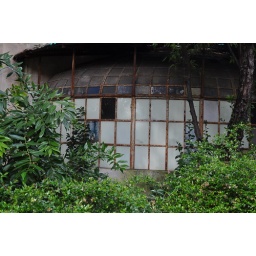
green glass in the garden